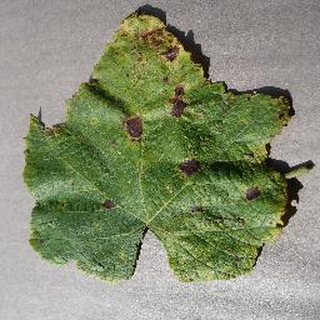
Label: grape_leaf_blight